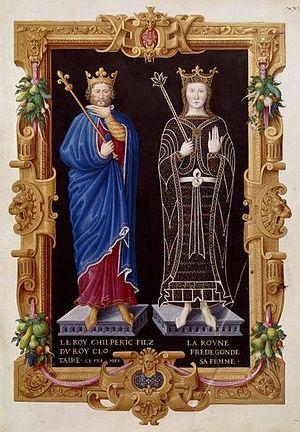
Le roy Chilpéric, filz du roy Clotaire le premier. La royne Frédégonde, sa femme par Jean Du Tillet, Recueil des rois de France (fr. 2848 f°24). Bibliothèque Nationale de France. Peinture réalisée d'après les anciens gisants de l'église Saint-Germain-des-Prés.
La reine de France est l'épouse du roi de France.
Le Recueil des rois de France est un manuscrit enluminé contenant un texte de Jean du Tillet et dédicacé à Charles IX en 1566. Il s'agit d'une histoire des rois de France des premiers mérovingiens à François Iᵉʳ et illustré du portrait de 29 souverains. Il est actuellement conservé à la Bibliothèque nationale de France sous la cote Fr.2848.
Frédégonde née vers 545, morte en 597 à Paris, est reine de Neustrie après son mariage avec le roi mérovingien Chilpéric Iᵉʳ.